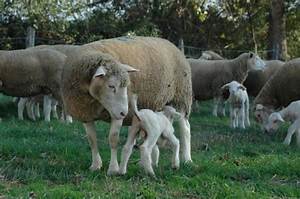
Label: sheep